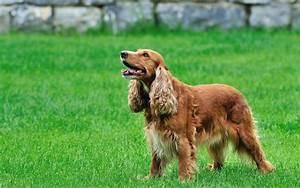
dog